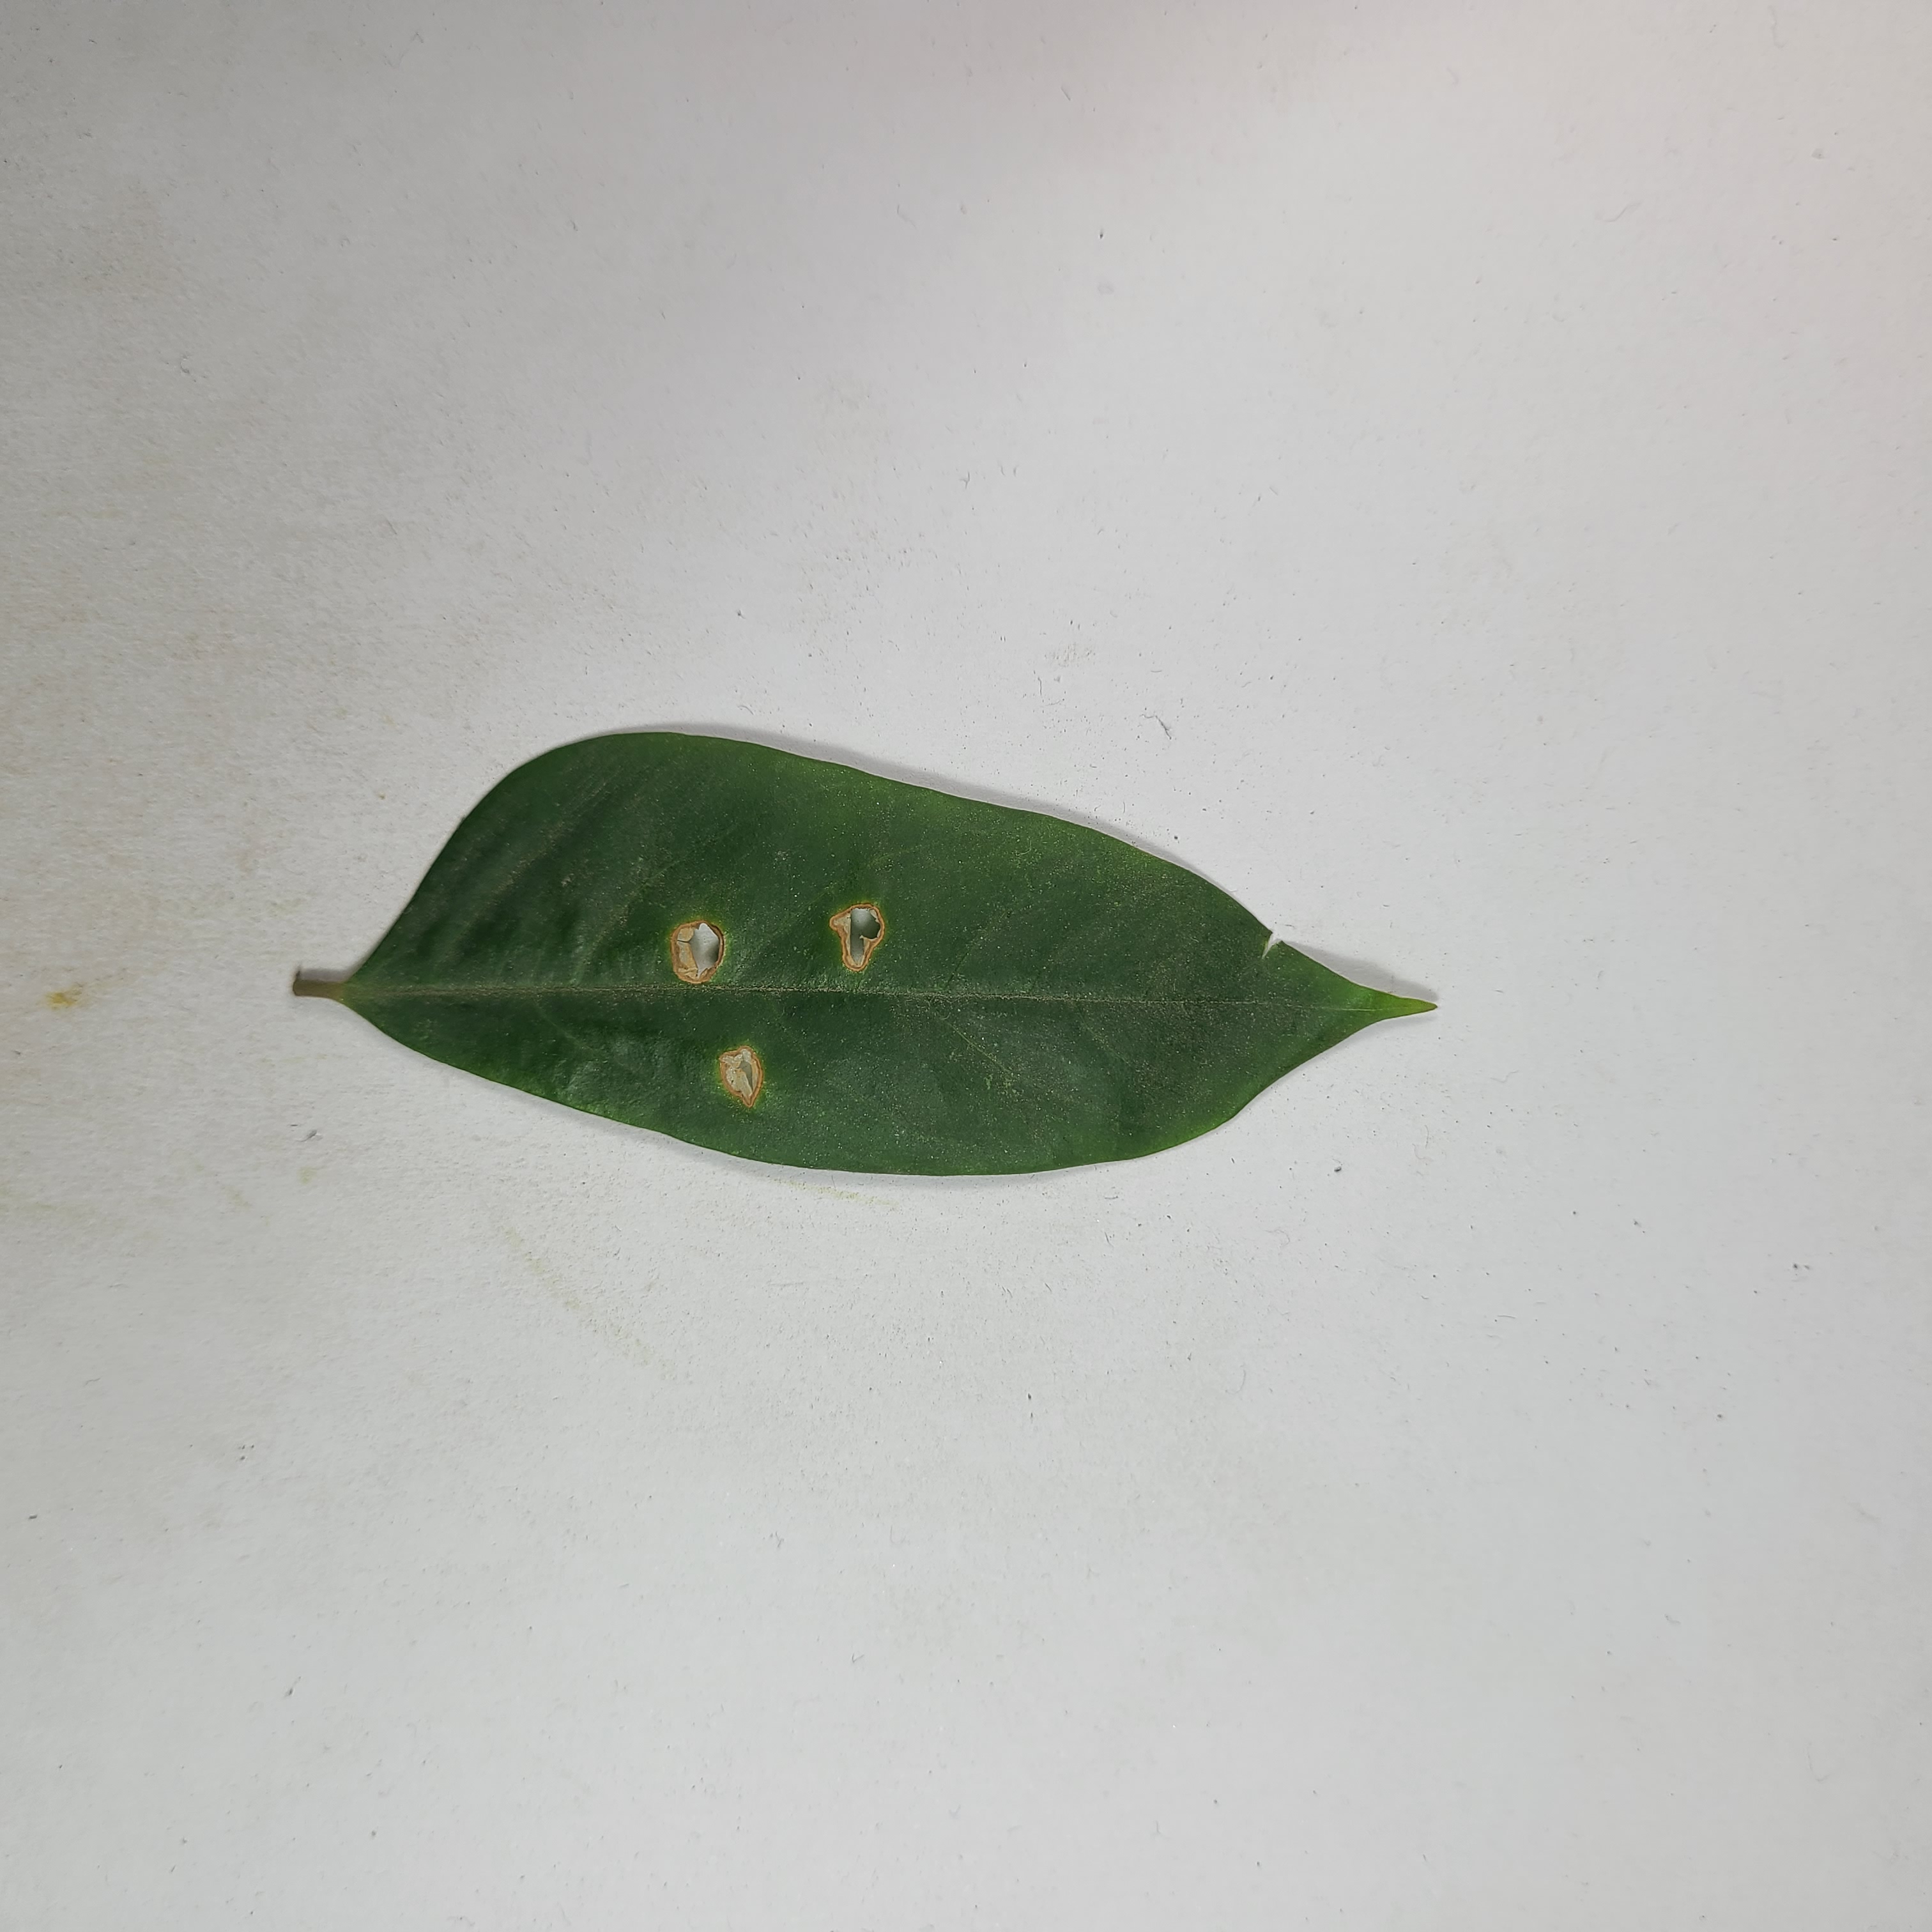
Label: Insect Hole leaves